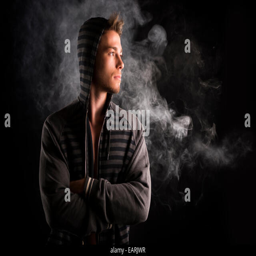
portrait of handsome tough young man in dark hoodie on black background , looking to a side .